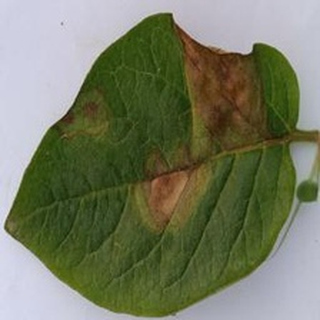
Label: potato_late_blight